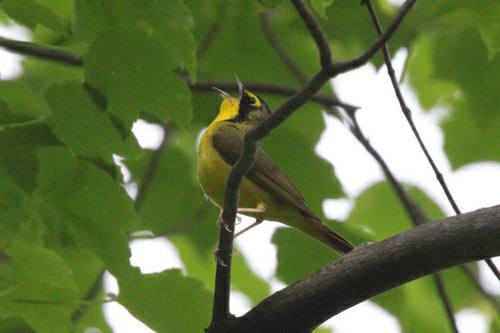
A photo of a kentucky warbler